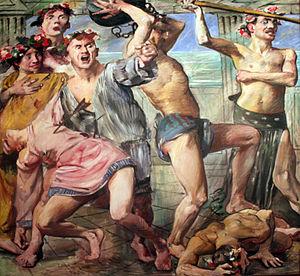
Fresque murale de la villa Katzenbogen (Les prétendants combattant Ulysse). Berlinische Galerie.